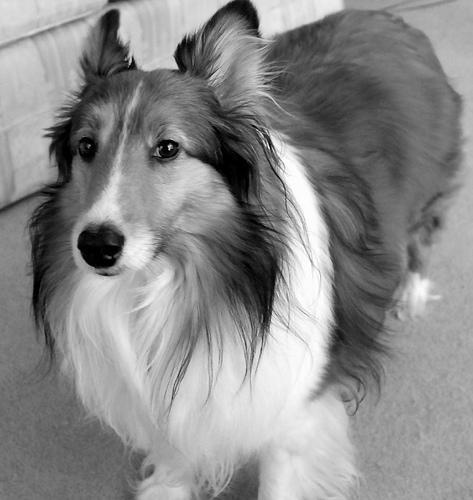
Shetland_sheepdog